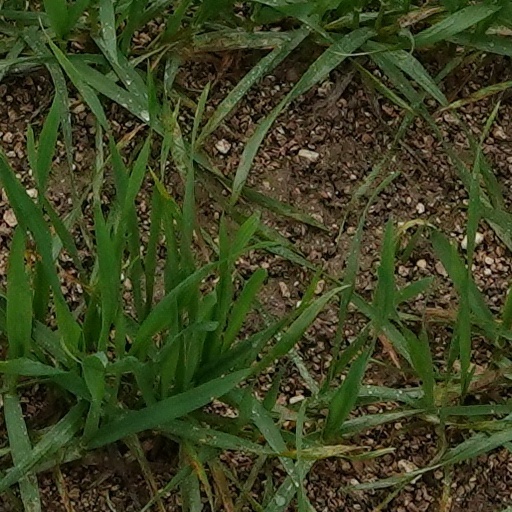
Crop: wheat